Challenger Deep

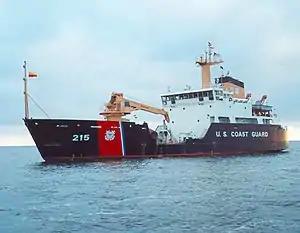
US Coast Guard Cutter "Sequoia" (WLB 215)

JAMSTEC deployed "Kairei" to the Challenger Deep again 11–17 January 2014, under the leadership of chief scientist Takuro Nunora. The cruise identifier was KR14-01, titled: "Trench biosphere expedition for the Challenger Deep, Mariana Trench". The expedition sampled at six stations transecting the central basin, with only two deployments of the "11-K camera system" lander for sediment cores and water samples to "Station C" at the deepest depth, i.e. , at . The other stations were investigated with the "Multi-core" lander, both to the backarc northward, and to the Pacific Plate southward. The 11,000-meter capable crawler-driven ROV "ABIMSO" was sent to 7,646 m depth about 20 nmi due north of the central basin (ABISMO dive #21) specifically to identify possible hydrothermal activity on the north slope of the Challenger Deep, as suggested by findings from "Kairei" cruise KR08-05 in 2008. "AMISMO" dives #20 and #22 were to 7,900 meters about 15 nmi north of the deepest waters of the central basin. Italian researchers under the leadership of Laura Carugati from the Polytechnic University of Marche, Italy (UNIVPM) were investigating the dynamics in virus/prokaryotes interactions in the Mariana Trench.